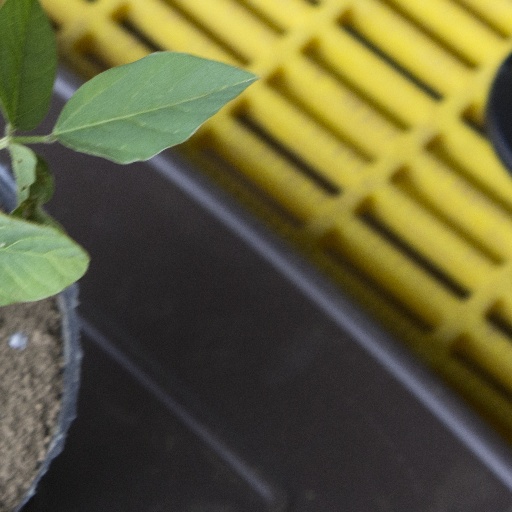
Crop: soybean